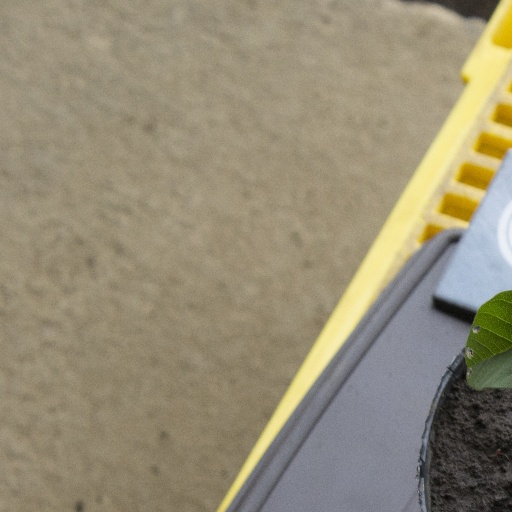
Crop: soybean